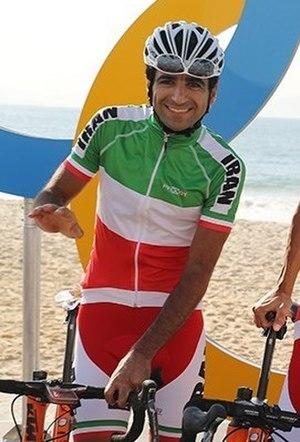
Samad Poor Seiedi, né le 15 octobre 1985, est un coureur cycliste professionnel iranien depuis 2008, membre de l'équipe Omidnia Mashhad.